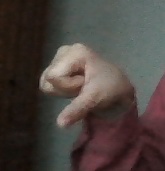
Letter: waw